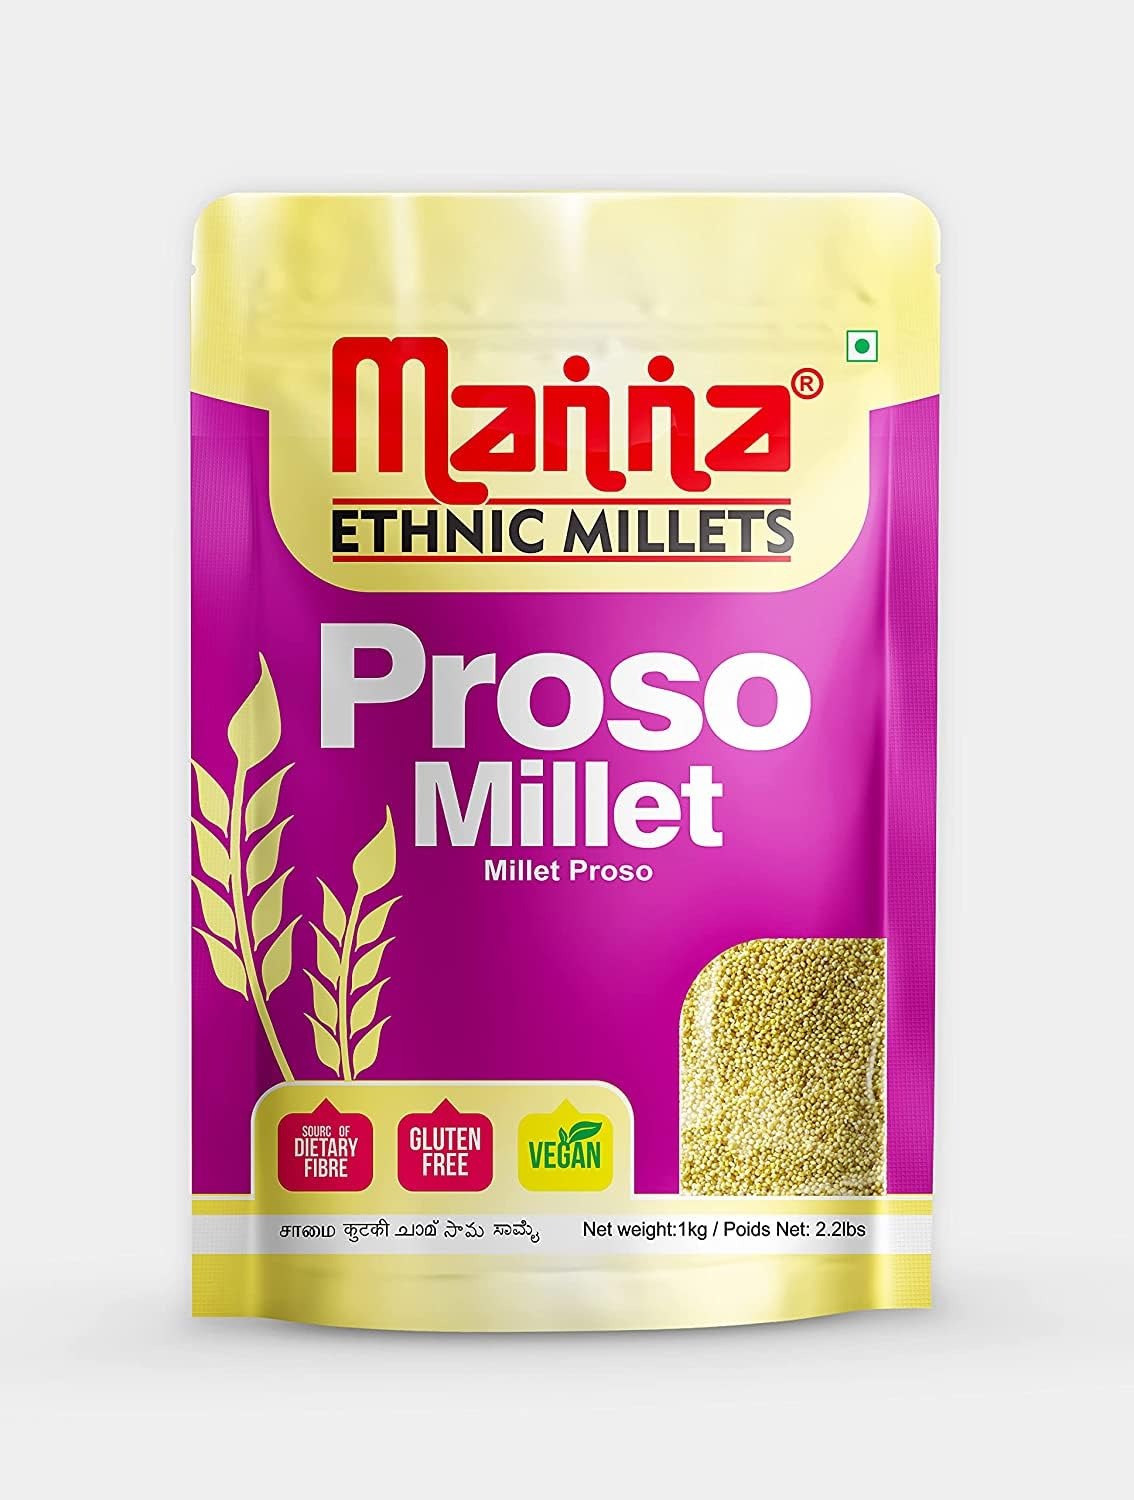
Item Name: Manna Proso Millet - 1 Kg (2.2 Lb)
Bullet Point: Manna proso millet is more commonly known as white millet or hog millet
Product Description: Proso millet is a part of the staple diet of many cultures. Prose millet compared to other food grains has the lowest water requirement for any cereal
Value: 35.27
Unit: Ounce

Price: 20.41